Double feature

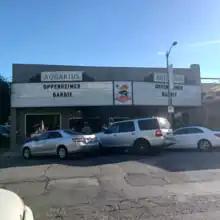
The Aquarius duplex theater in Palo Alto, California, presented simultaneous viewings of "Oppenheimer" and "Barbie" on its two screens in 2023.

James H. Nicholson and Samuel Z. Arkoff formed American International Pictures in the mid-1950s to produce and distribute low-budget features. They discovered exhibitors were only interested in buying their pictures as supporting features (a B-movie) at a flat rate. Once Nicholson and Arkoff combined two features into a program, sold as a double bill, with each picture given equal billing in the advertising and backed up with an explosive advertising campaign, theaters were willing to exhibit them on a percentage basis. The exhibitors may have kept a larger share of the box office than the major distributors demanded, but AIP's share of the box office was enough to keep it from going out of business.